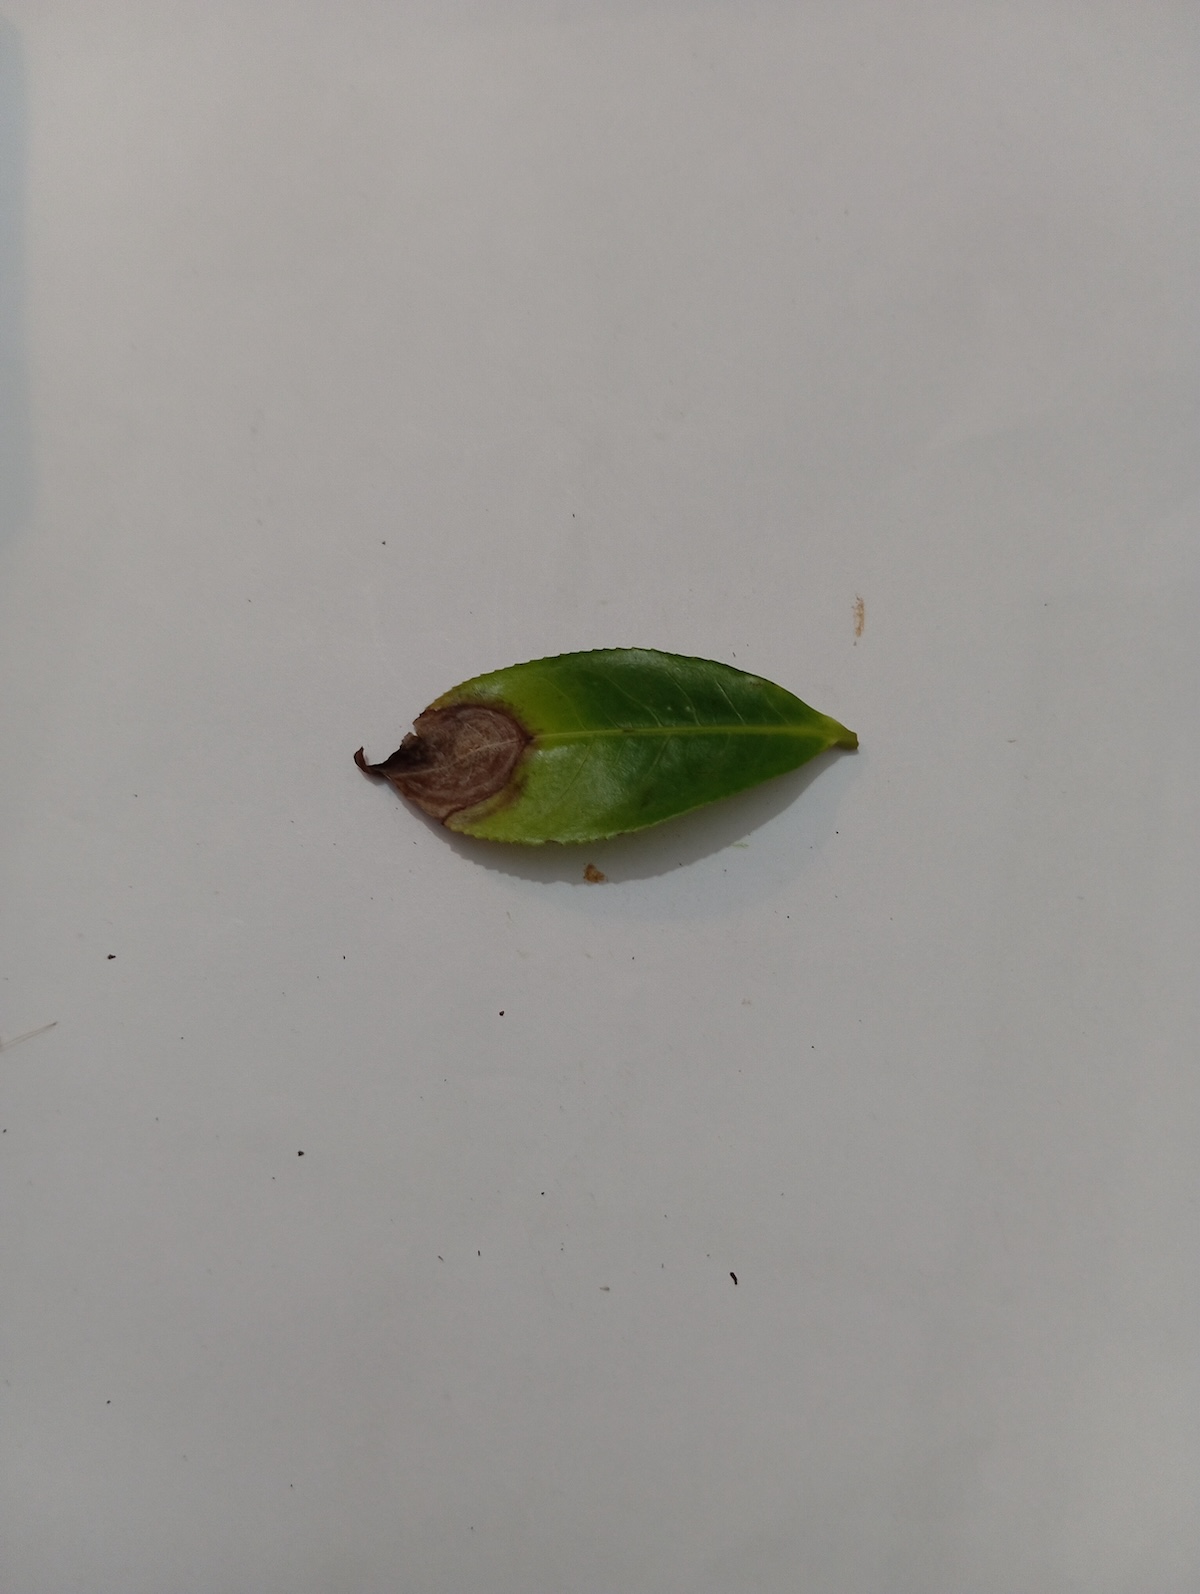
Label: Gray Blight